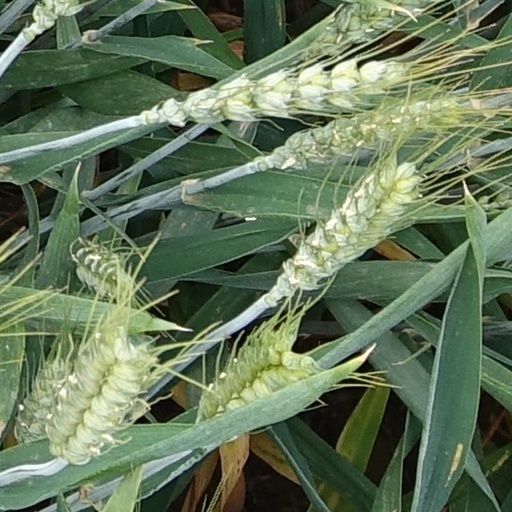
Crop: wheat